Drexel Hill, Pennsylvania

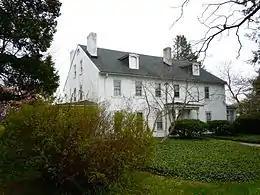
Thornfield, boyhood home of Thomas Garrett

Thornfield, the estate of famed abolitionist and Quaker Thomas Garrett, lies on Garrett Road (named for his family, who were among the earliest settlers of that part of the township) and Maple Avenue in Drexel Hill. Garrett resided here before 1822 and would later work as a station master in Wilmington, Delaware, the last stop on the Underground Railroad. In 1956, the Thornfield estate was purchased by Caroline and Walter Isard, active Quakers who moved to the area when Walter founded the Regional Science department at the University of Pennsylvania. Caroline went on to found the[Fair Housing Council of Suburban Philadelphia together with other concerned citizens in the area. As of 2014, the estate is owned by Randal T. Rioux. It is currently undergoing restoration, along with renovations necessary to preserve its history and allow for modern capabilities.